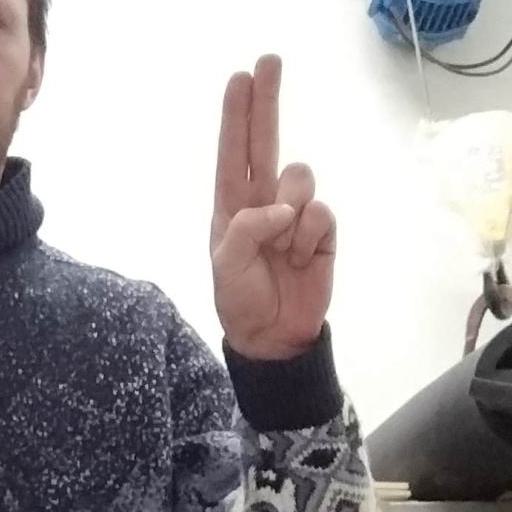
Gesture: two_up